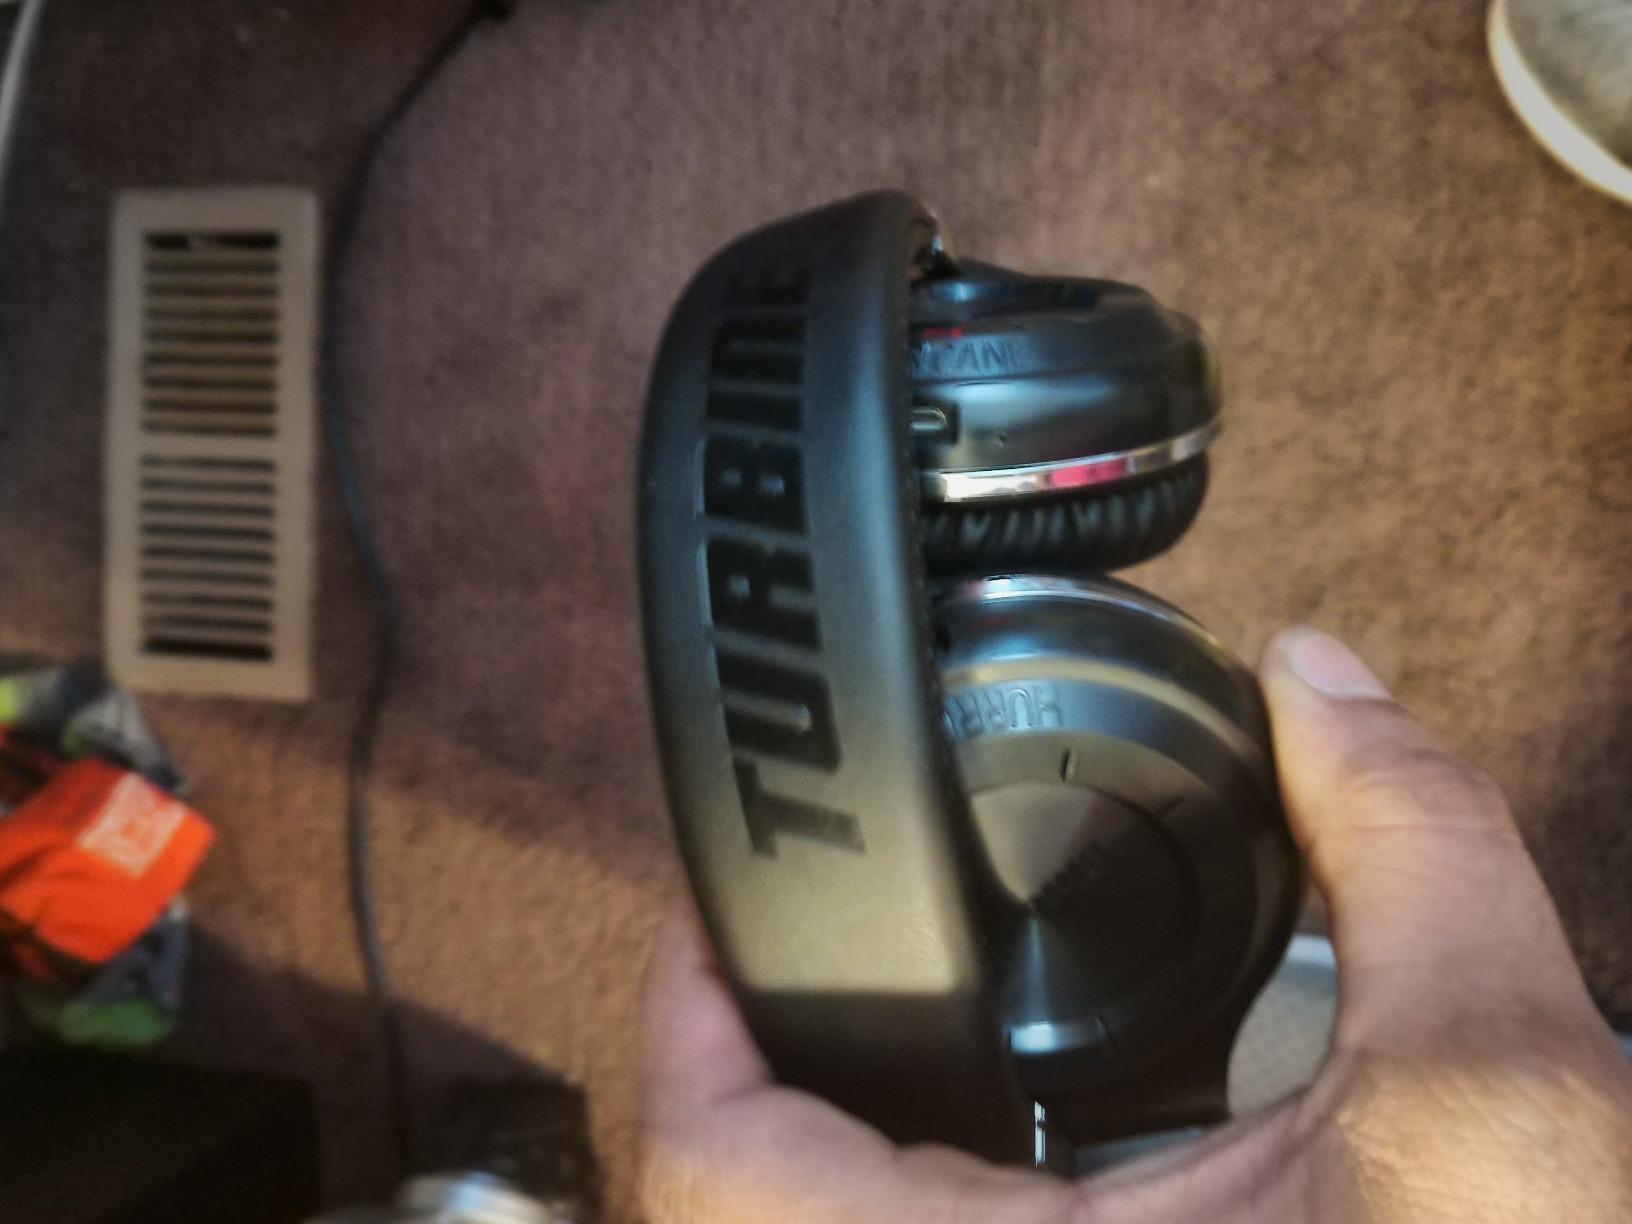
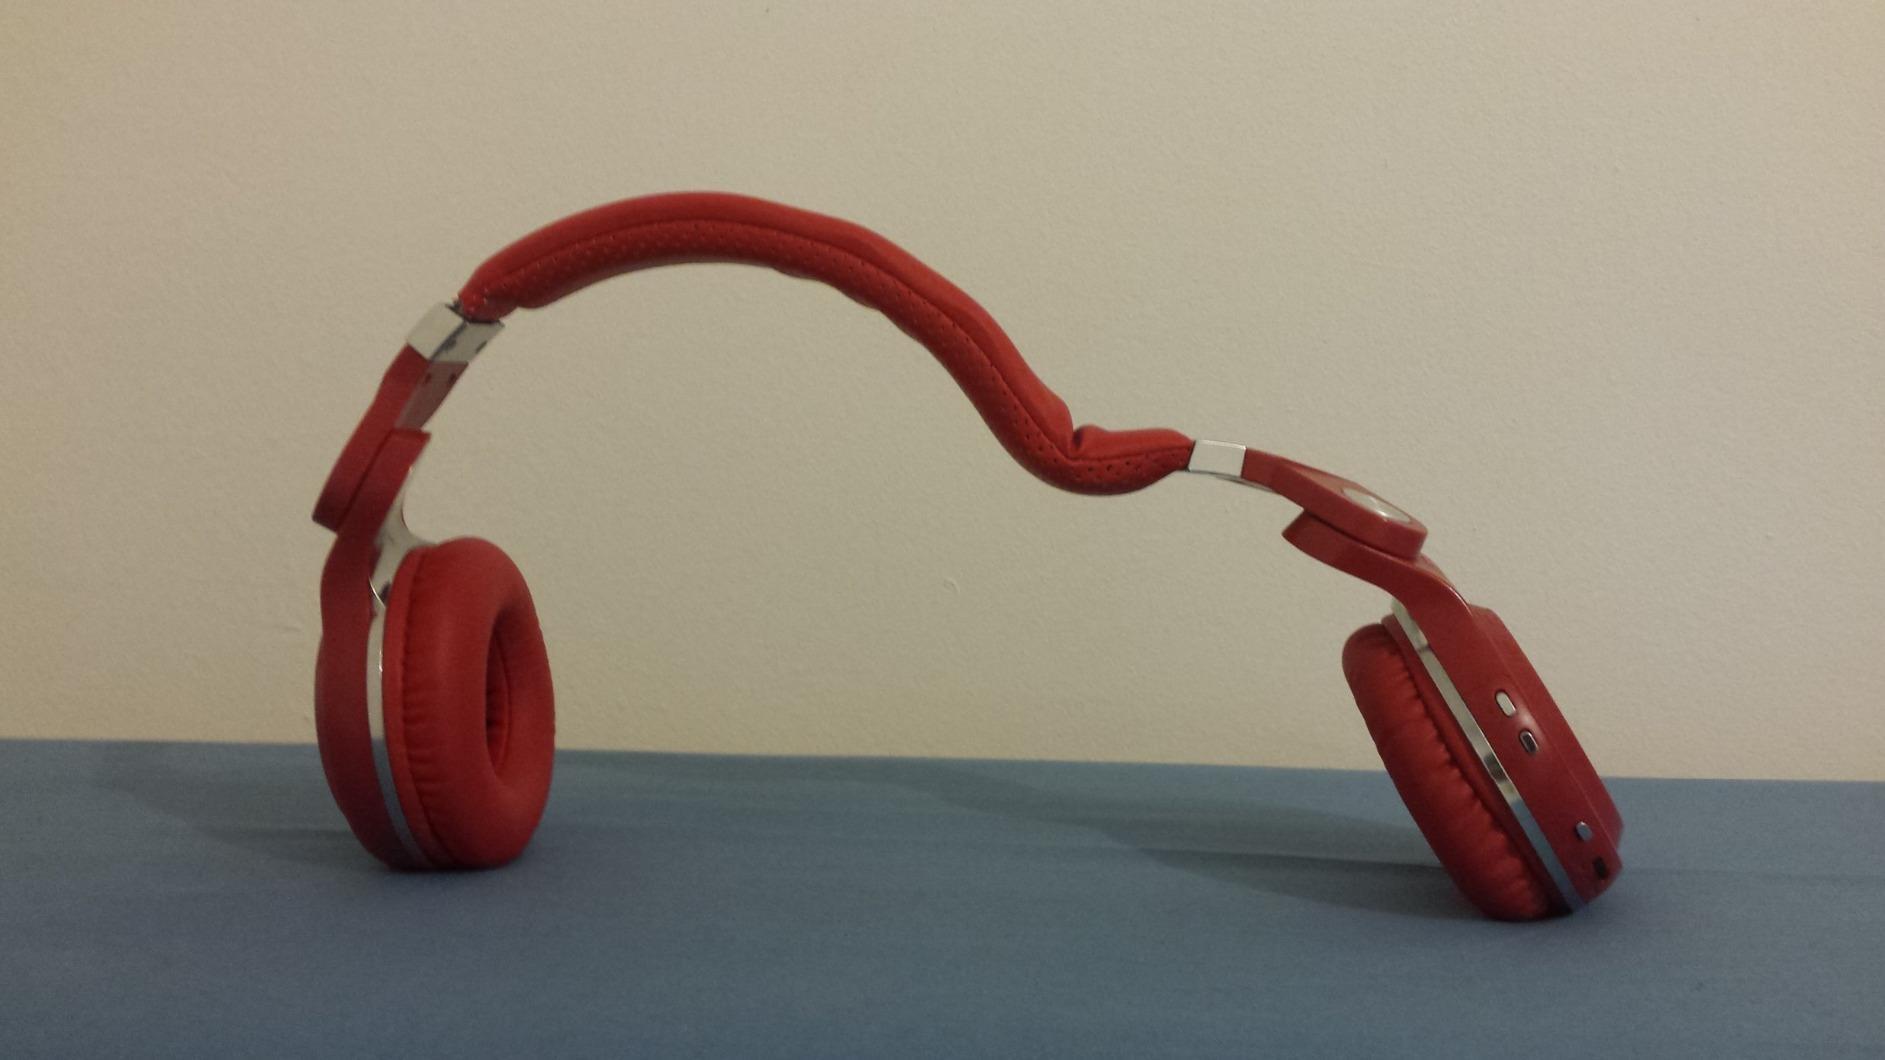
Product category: headphones
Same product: no